Downtown Johnstown Historic District

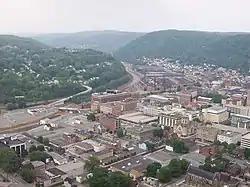
Downtown Johnstown, February 2006

Downtown Johnstown Historic District is a national historic district located at Johnstown in Cambria County, Pennsylvania. The district includes 109 contributing buildings, 4 contributing sites, and 1 contributing structure in the central business district and surrounding residential areas of Johnstown. The district includes some buildings dated before the Johnstown Flood, but the majority date from 1890 to 1930. Notable buildings include the Alma Hall (1884), Bantley Building (1888), Stenger Dry Goods Store (1883), Widmann Building (1892), Cambria Iron Office Building (1881, 1885), St. Vincent DePaul Building (c. 1900), Swank Building (1907), Glosser Brothers Department Store (1905), Johnstown City Hall (1900), former U.S. Post Office (1912), State Theater (1926), U.S. Post Office (1938), Franklin Street United Methodist Church (1869), St. John Gualbert Cathedral (1896), First United Methodist Church (1911), Elks Building (1903), and Moose Building (1917). Located in the district and listed separately are the Cambria Public Library Building, G.A.R. Hall, and Nathan's Department Store.